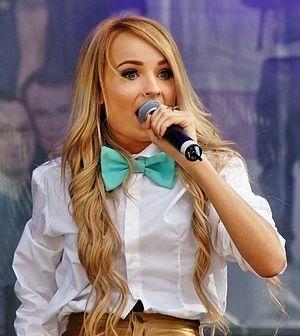
Kim Petras est une chanteuse de musique pop électronique allemande. Outre sa carrière musicale, elle est également devenue célèbre en étant la plus jeune transgenre opérée au monde, à l'âge de seize ans.